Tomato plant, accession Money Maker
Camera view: horizontal (90 deg, fisheye); turntable rotation: 240 degrees
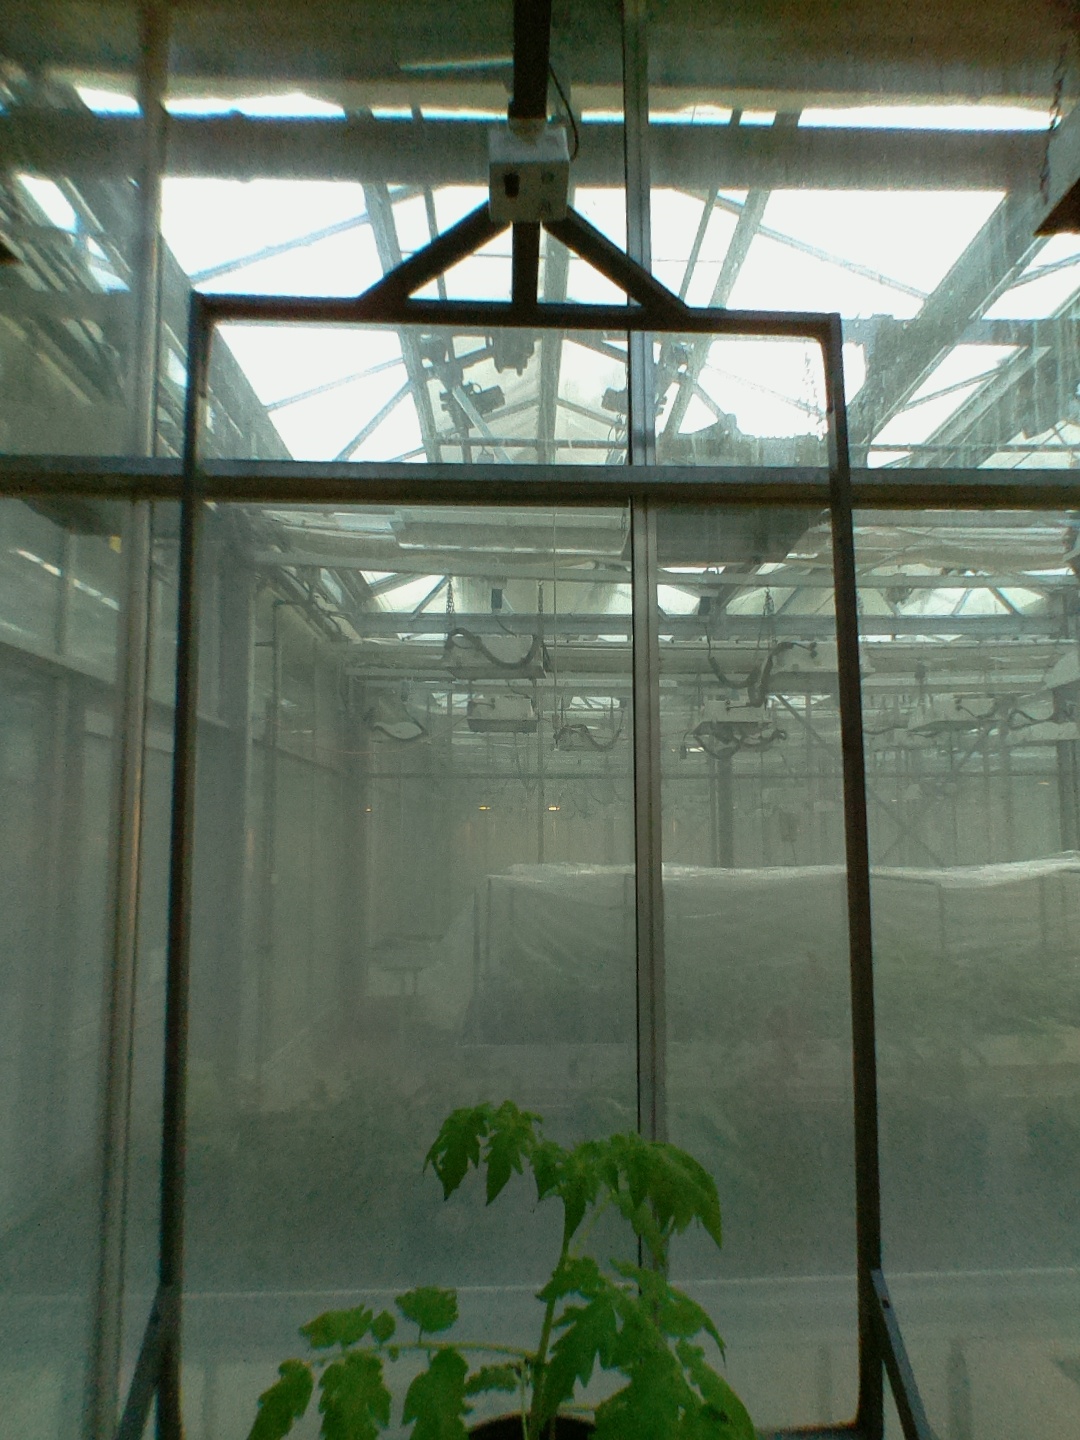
BBCH growth stage 13: 6 of true leaves visible